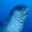
Label: seal